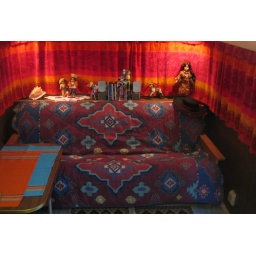
Fits a full sized futon and has a built in shelf under the windows which you can see behind the futon.